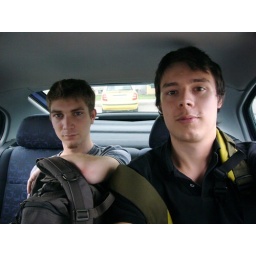
..waiting in the car to get to the train station